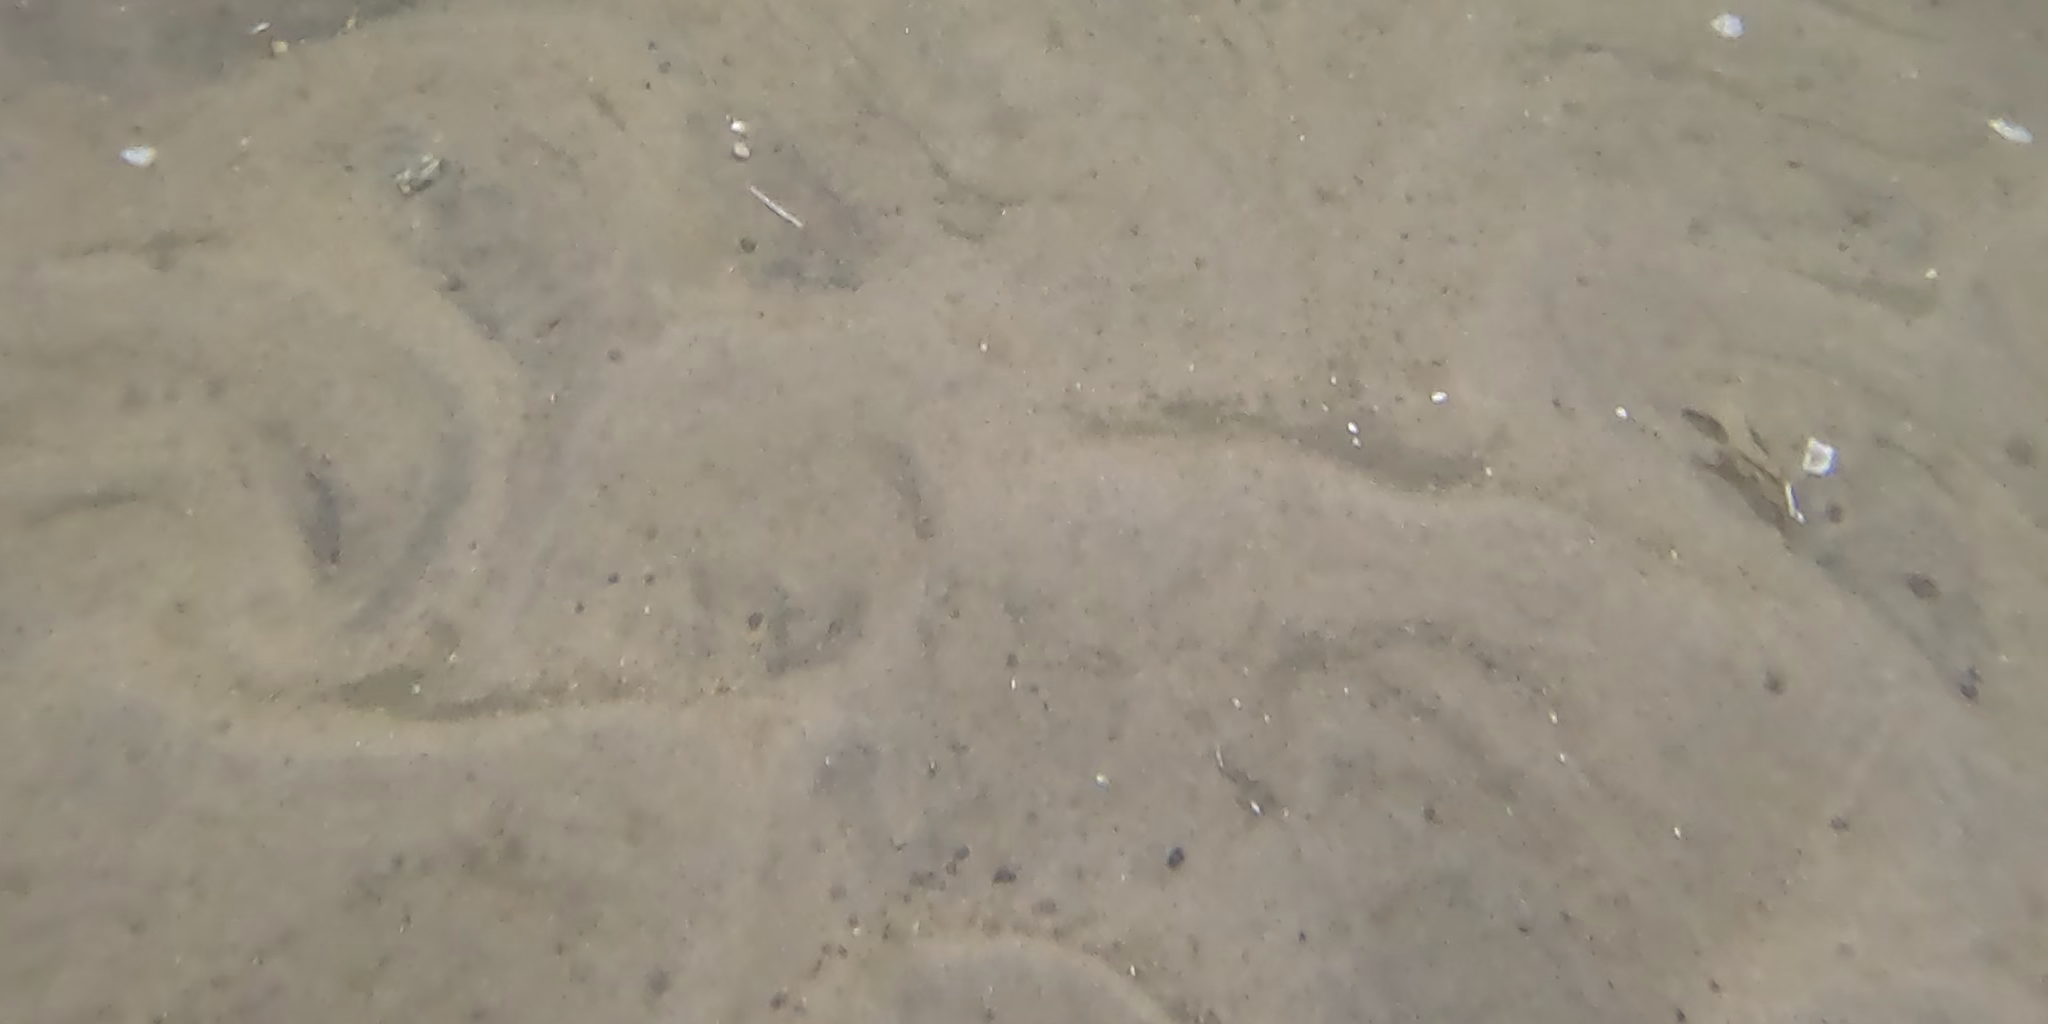
Seabed habitat: sand